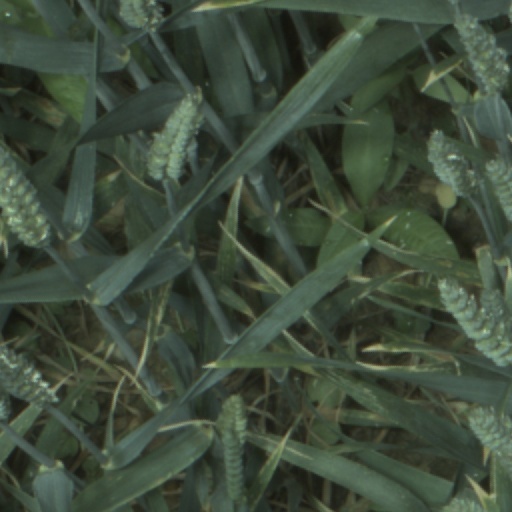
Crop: wheat